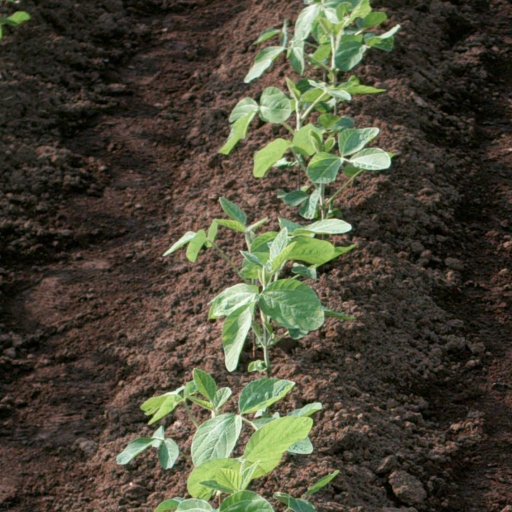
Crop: soybean